The Hunger Games (novel)

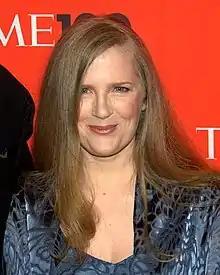
"The Hunger Games" author Suzanne Collins in 2010

In an interview with Collins, it was noted that the novel "tackles issues like severe poverty, starvation, oppression, and the effects of war among others." The novel deals with the struggle for self-preservation that the people of Panem face in their districts and the Hunger Games in which they must participate. The citizens' starvation and their need for resources, both in and outside of the arena, create an atmosphere of helplessness that the main characters try to overcome in their fight for survival. Katniss needs to hunt to provide food for her family, resulting in the development of skills that are useful to her in the Games (such as her proficiency with the bow and arrow), and represents her rejection of the Capitol's rules in the face of life-threatening situations. On the subject of the Games' parallels with popular culture, Darren Franich of "Entertainment Weekly" writes that the book "is an incisive satire of reality television shows", and that the character of Cinna "almost seems like a contestant on a fascist version of "Project Runway", using Katniss' outfits as a vehicle to express potentially dangerous ideas."